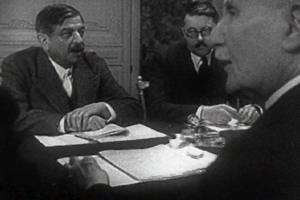
Pierre Laval
Pierre Laval
Pierre Laval var en fransk politiker og fire gange fransk premierminister. Hans sidste regeringsperiode var under Vichy-regeringen, der samarbejdede med den tyske nazistiske besættelsesmagt, og Laval blev efter afslutningen af anden verdenskrig dømt for højforræderi og henrettet.